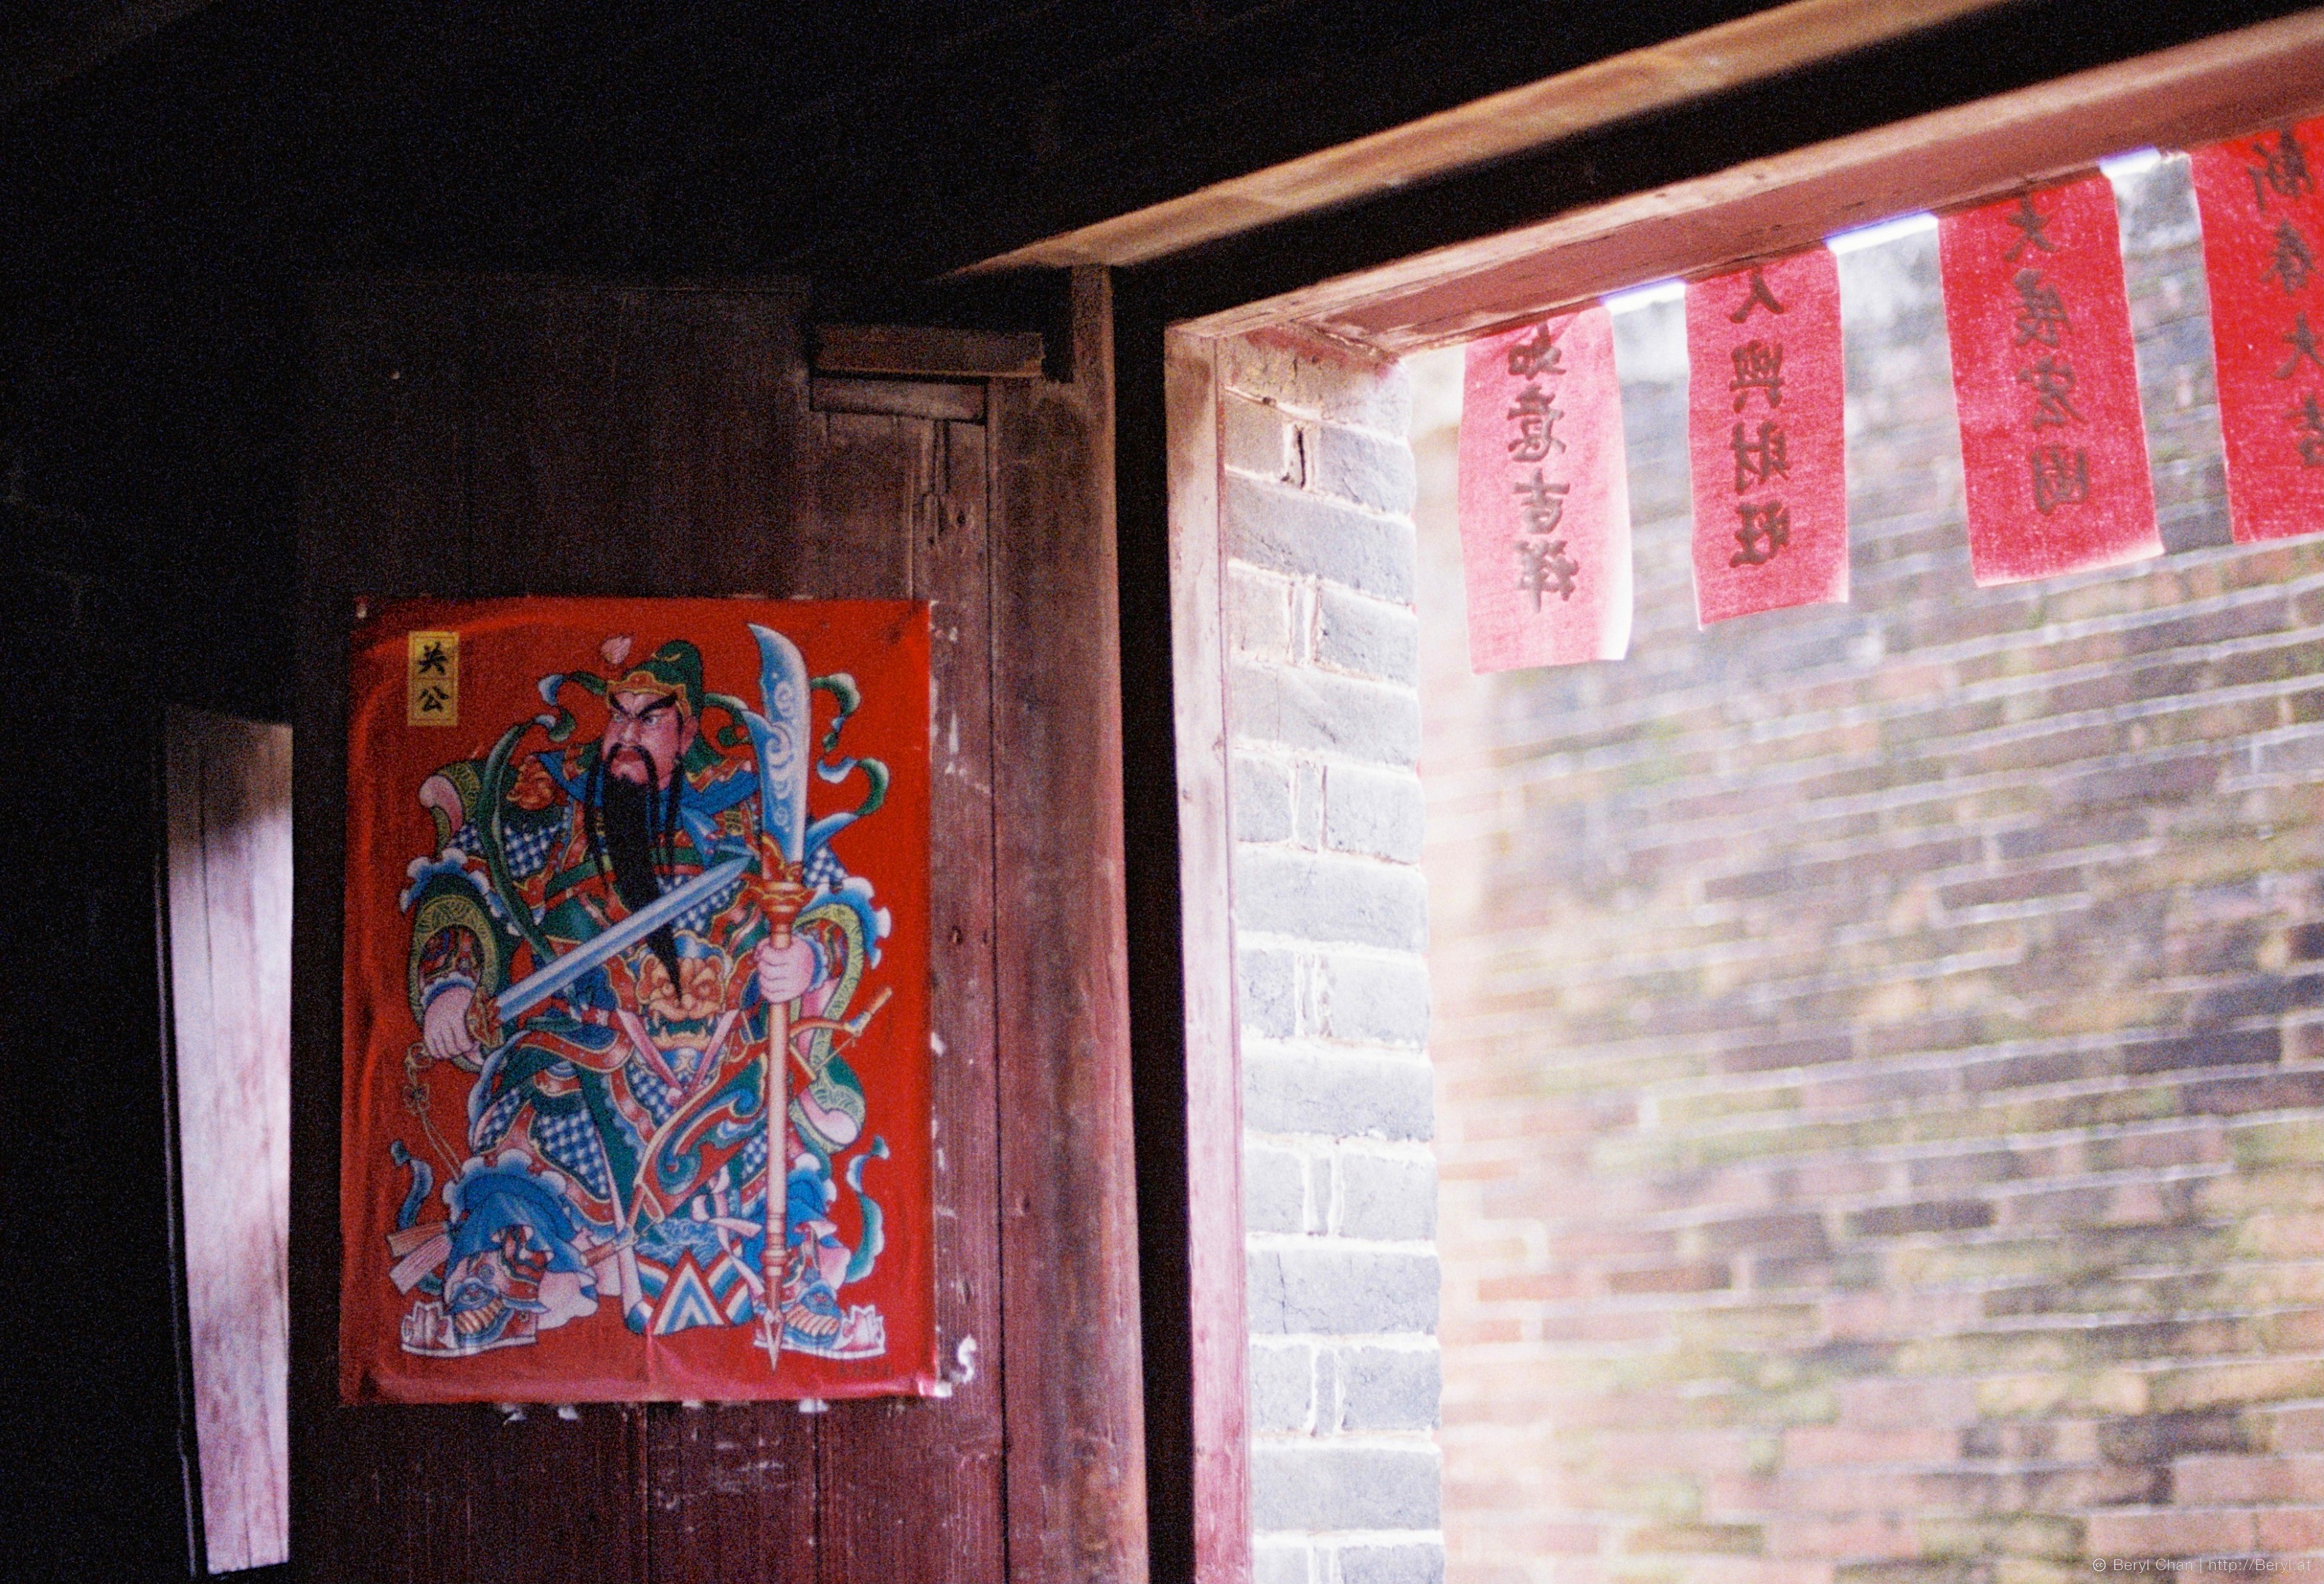
light, house, window, old, wall, film, analog, fujifilm, red, color, nikon, door, painting, interior design, art, 50mm, fujifilmxtra800, nikonf3, snapshots